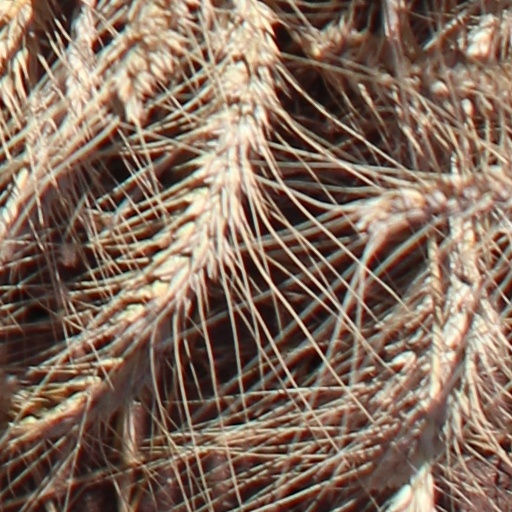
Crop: wheat